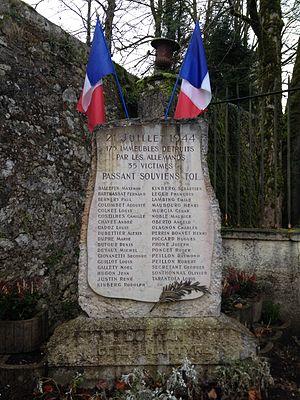
Monument du martyr à Dortan.
Dortan est une commune du département de l'Ain et de la région Auvergne-Rhône-Alpes.
Le massacre de Dortan est un massacre commis par le 5ᵉ régiment des cosaques appartenant aux légions de l'Est de la Wehrmacht, dans le village français de Dortan, pendant la Seconde Guerre mondiale. Trente cinq personnes furent tuées au cours de ce massacre ponctué par des viols et des séances de torture. Le village de Dortan fut entièrement incendié.
Les maquis de l'Ain et du Haut-Jura sont des groupes de résistants français et étrangers qui ont opéré et trouvé refuge dans les montagnes et forêts du Bugey et du Haut-Jura durant la Seconde Guerre mondiale.